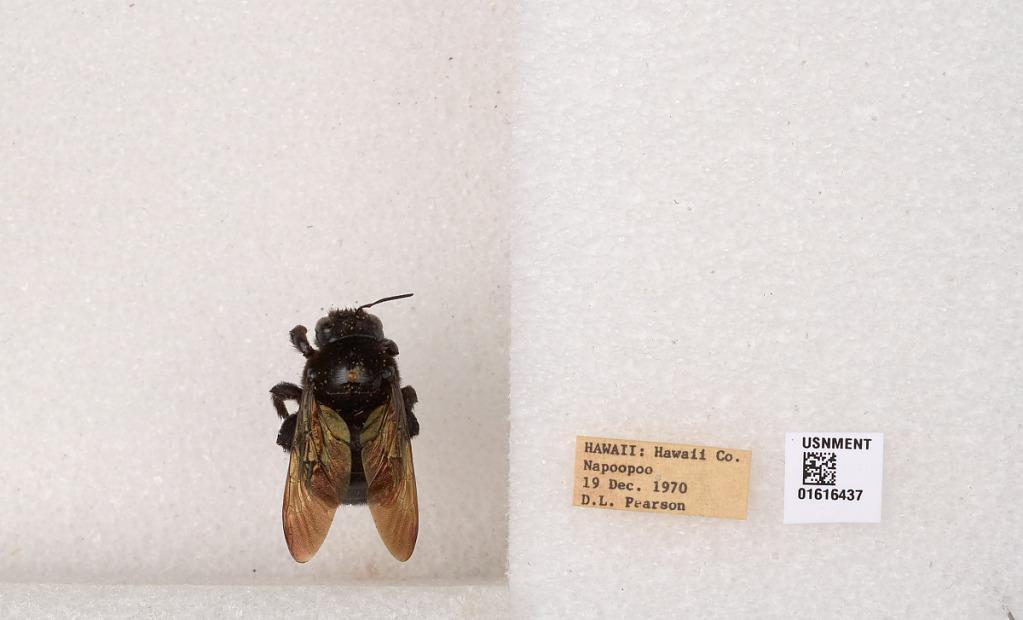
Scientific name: Xylocopa (Neoxylocopa) sonorina Smith
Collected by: D. Pearson
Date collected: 1970-12-19
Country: United States
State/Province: Hawaii
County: Hawaii
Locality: Napoopoo
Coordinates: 19.4667, -155.917